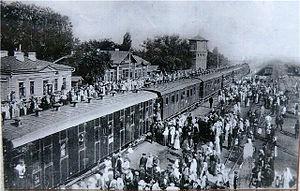
La Division indigène de cavalerie caucasienne ou Division sauvage est une unité de cavalerie de l'armée impériale russe qui a existé de 1914 à 1918 pendant la Première Guerre mondiale. Considérée comme une unité d'élite, elle était formée de volontaires issus des peuples musulmans de la vice-royauté du Caucase russe. Elle est dissoute après la révolution d'Octobre 1917. Certains de ses membres passent au service de l'Empire ottoman dans le cadre de l'armée islamique du Caucase ou intègrent les Armées blanches pendant la guerre civile russe. Le nom de « Division sauvage » a parfois été donné à d'autres groupes armés, pendant la guerre civile russe et plus tard la guerre civile ukrainienne de 2014.
La Russie dans la Première Guerre mondiale est un des belligérant majeurs du conflit : d'août 1914 à décembre 1917, elle combat dans le camp de l'Entente contre les Empires centraux. Au début du XXᵉ siècle, l'Empire russe fait figure de grande puissance par l'immensité de son territoire, le chiffre de sa population, ses ressources agricoles. Son réseau ferroviaire et son industrie connaissent un développement rapide mais elle n'a pas encore rattrapé son retard sur les puissances occidentales, l'Empire allemand en particulier. La guerre russo-japonaise de 1904-1905, suivie de la révolution de 1905, révèlent les faiblesses de son appareil militaire et mettent à nu de profonds clivages politiques et sociaux auxquels s'ajoute la question des minorités nationales. Les rivalités opposant la Russie à l'Allemagne et à l'Autriche-Hongrie l'entraînent à conclure une alliance avec la France et s'impliquer dans les affaires des Balkans. La crise de juillet 1914 ouvre un conflit général où la Russie est alliée de la France et du Royaume-Uni.